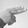
ASL letter: H